Mohammad Hatta

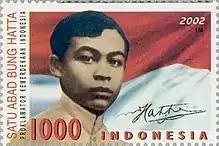
Hatta on a 2002 Indonesian postage stamp

Hatta was born in Fort De Kock (now known as Bukittinggi) on 12 August 1902 into a prominent and strongly Islamic family. His grandfather, Sheikh Abdurrahman, was a respected Naqshbandi-Khalidi murshid in Batuhampar, near Payakumbuh. His father, Haji Mohammad Djamil, died when he was eight months old and he was left with his six sisters and his mother. As in the matrilineal society of Minangkabau tradition, he was then raised in his mother's family. His mother's family was wealthy, and Hatta was able to study Dutch as well as finishing Qur'an after school.